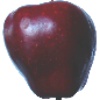
Label: Apple Red Delicious 1